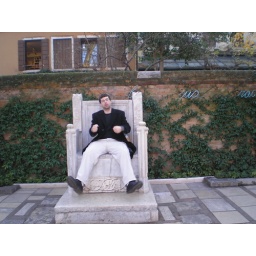
King in the castle - I have a chair - you do this, you do that. Wah wah woo-ey.